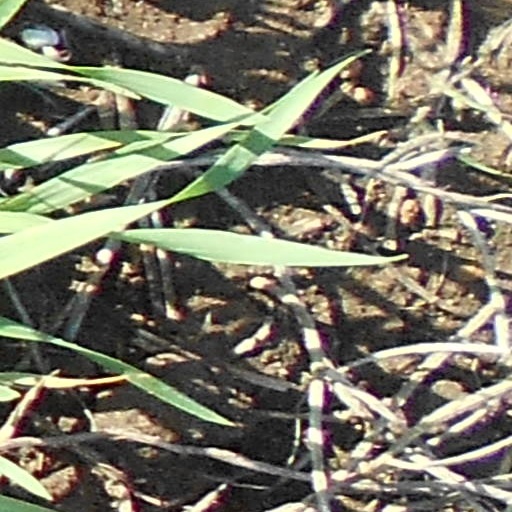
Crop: wheat